Crystal Fountains

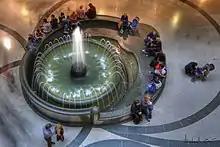
Main water feature in Toronto's Eaton Centre

Crystal was founded in 1967 by Roger L'Heureux, an engineer at a Toronto-based drain company, when he collaborated on fountains for the Expo 67 pavilions in Montreal with international sculptor Gerald Gladstone. Through the late 1960s and 1970s, L'Heureux continued to design and install water features throughout the Toronto area, often in conjunction with Gladstone. One of Crystal's best known projects of this era was the design and implementation of the principal water feature in Toronto's Eaton Centre. Opened in 1977, and still operating today, the fountain shoots a column of water into the air every 10 minutes before catching it in a comparatively small basin 6 meters in diameter.